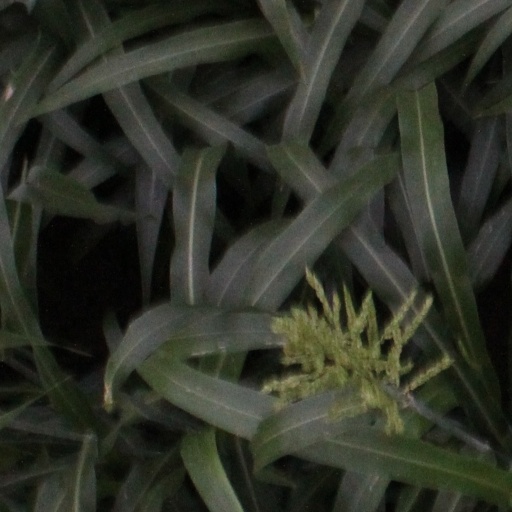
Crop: sorghum